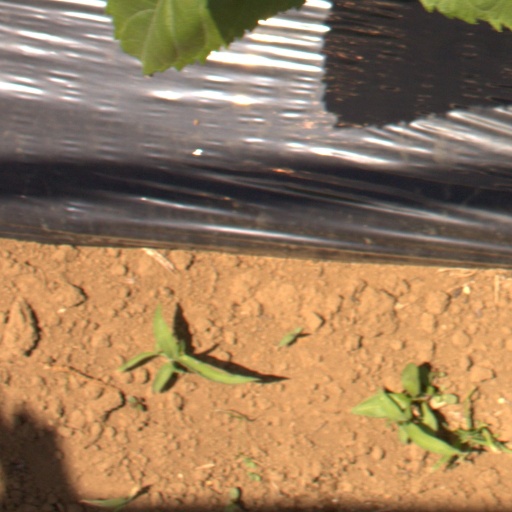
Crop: Jerusalem artichoke